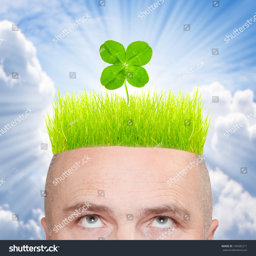
funny picture of an irish man with leaf clover on green hair .